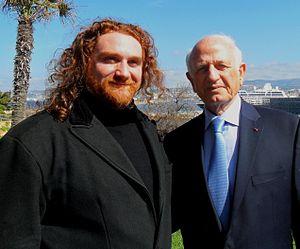
André Azoulay (Fondation euro-méditerranéenne Anna Lindh) et Magà Ettori (Institut Régional du Cinéma et de l’Audiovisuel) à Marseille lors du Forum Méditerranéen Anna Lindh 2013.